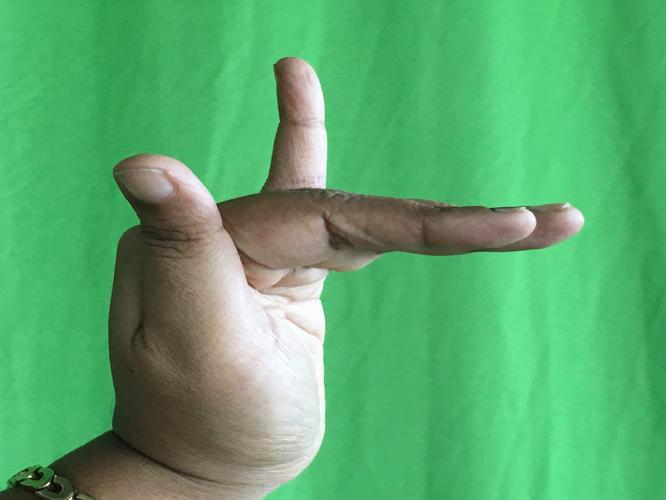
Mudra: Mrigasirsha
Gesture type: single_hand